Mahseer

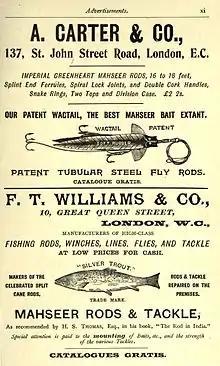
Advertisement for Mahseer fishing tackle 1897

Sen and Jayaram restrict the term mahseer to members of the genus "Tor". However, the species of genus "Neolissochilus" and the genera "Naziritor" and "Parator" are also called mahseers due to their large-sized scales and other similarities.